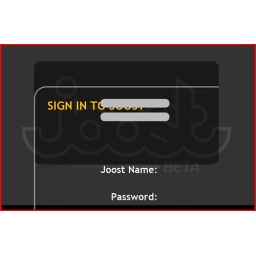
Joost sign in screen